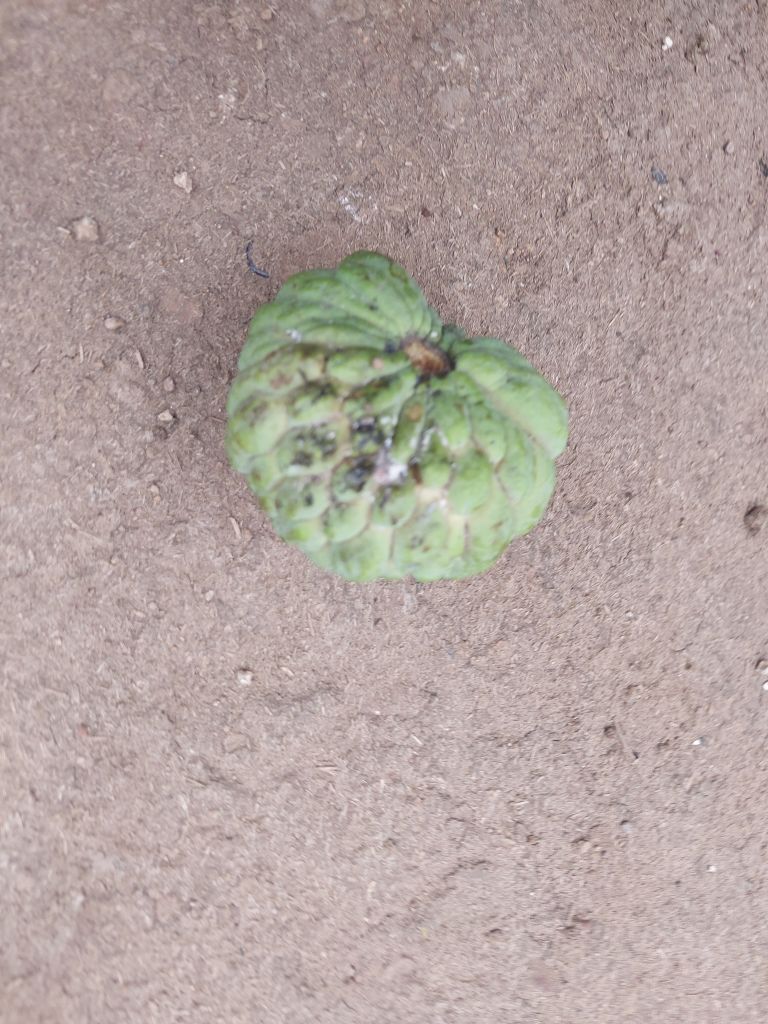
Disease label: Leaf spot on fruit